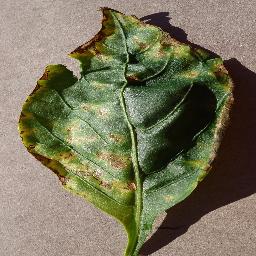
Label: Pepper,_bell___Bacterial_spot